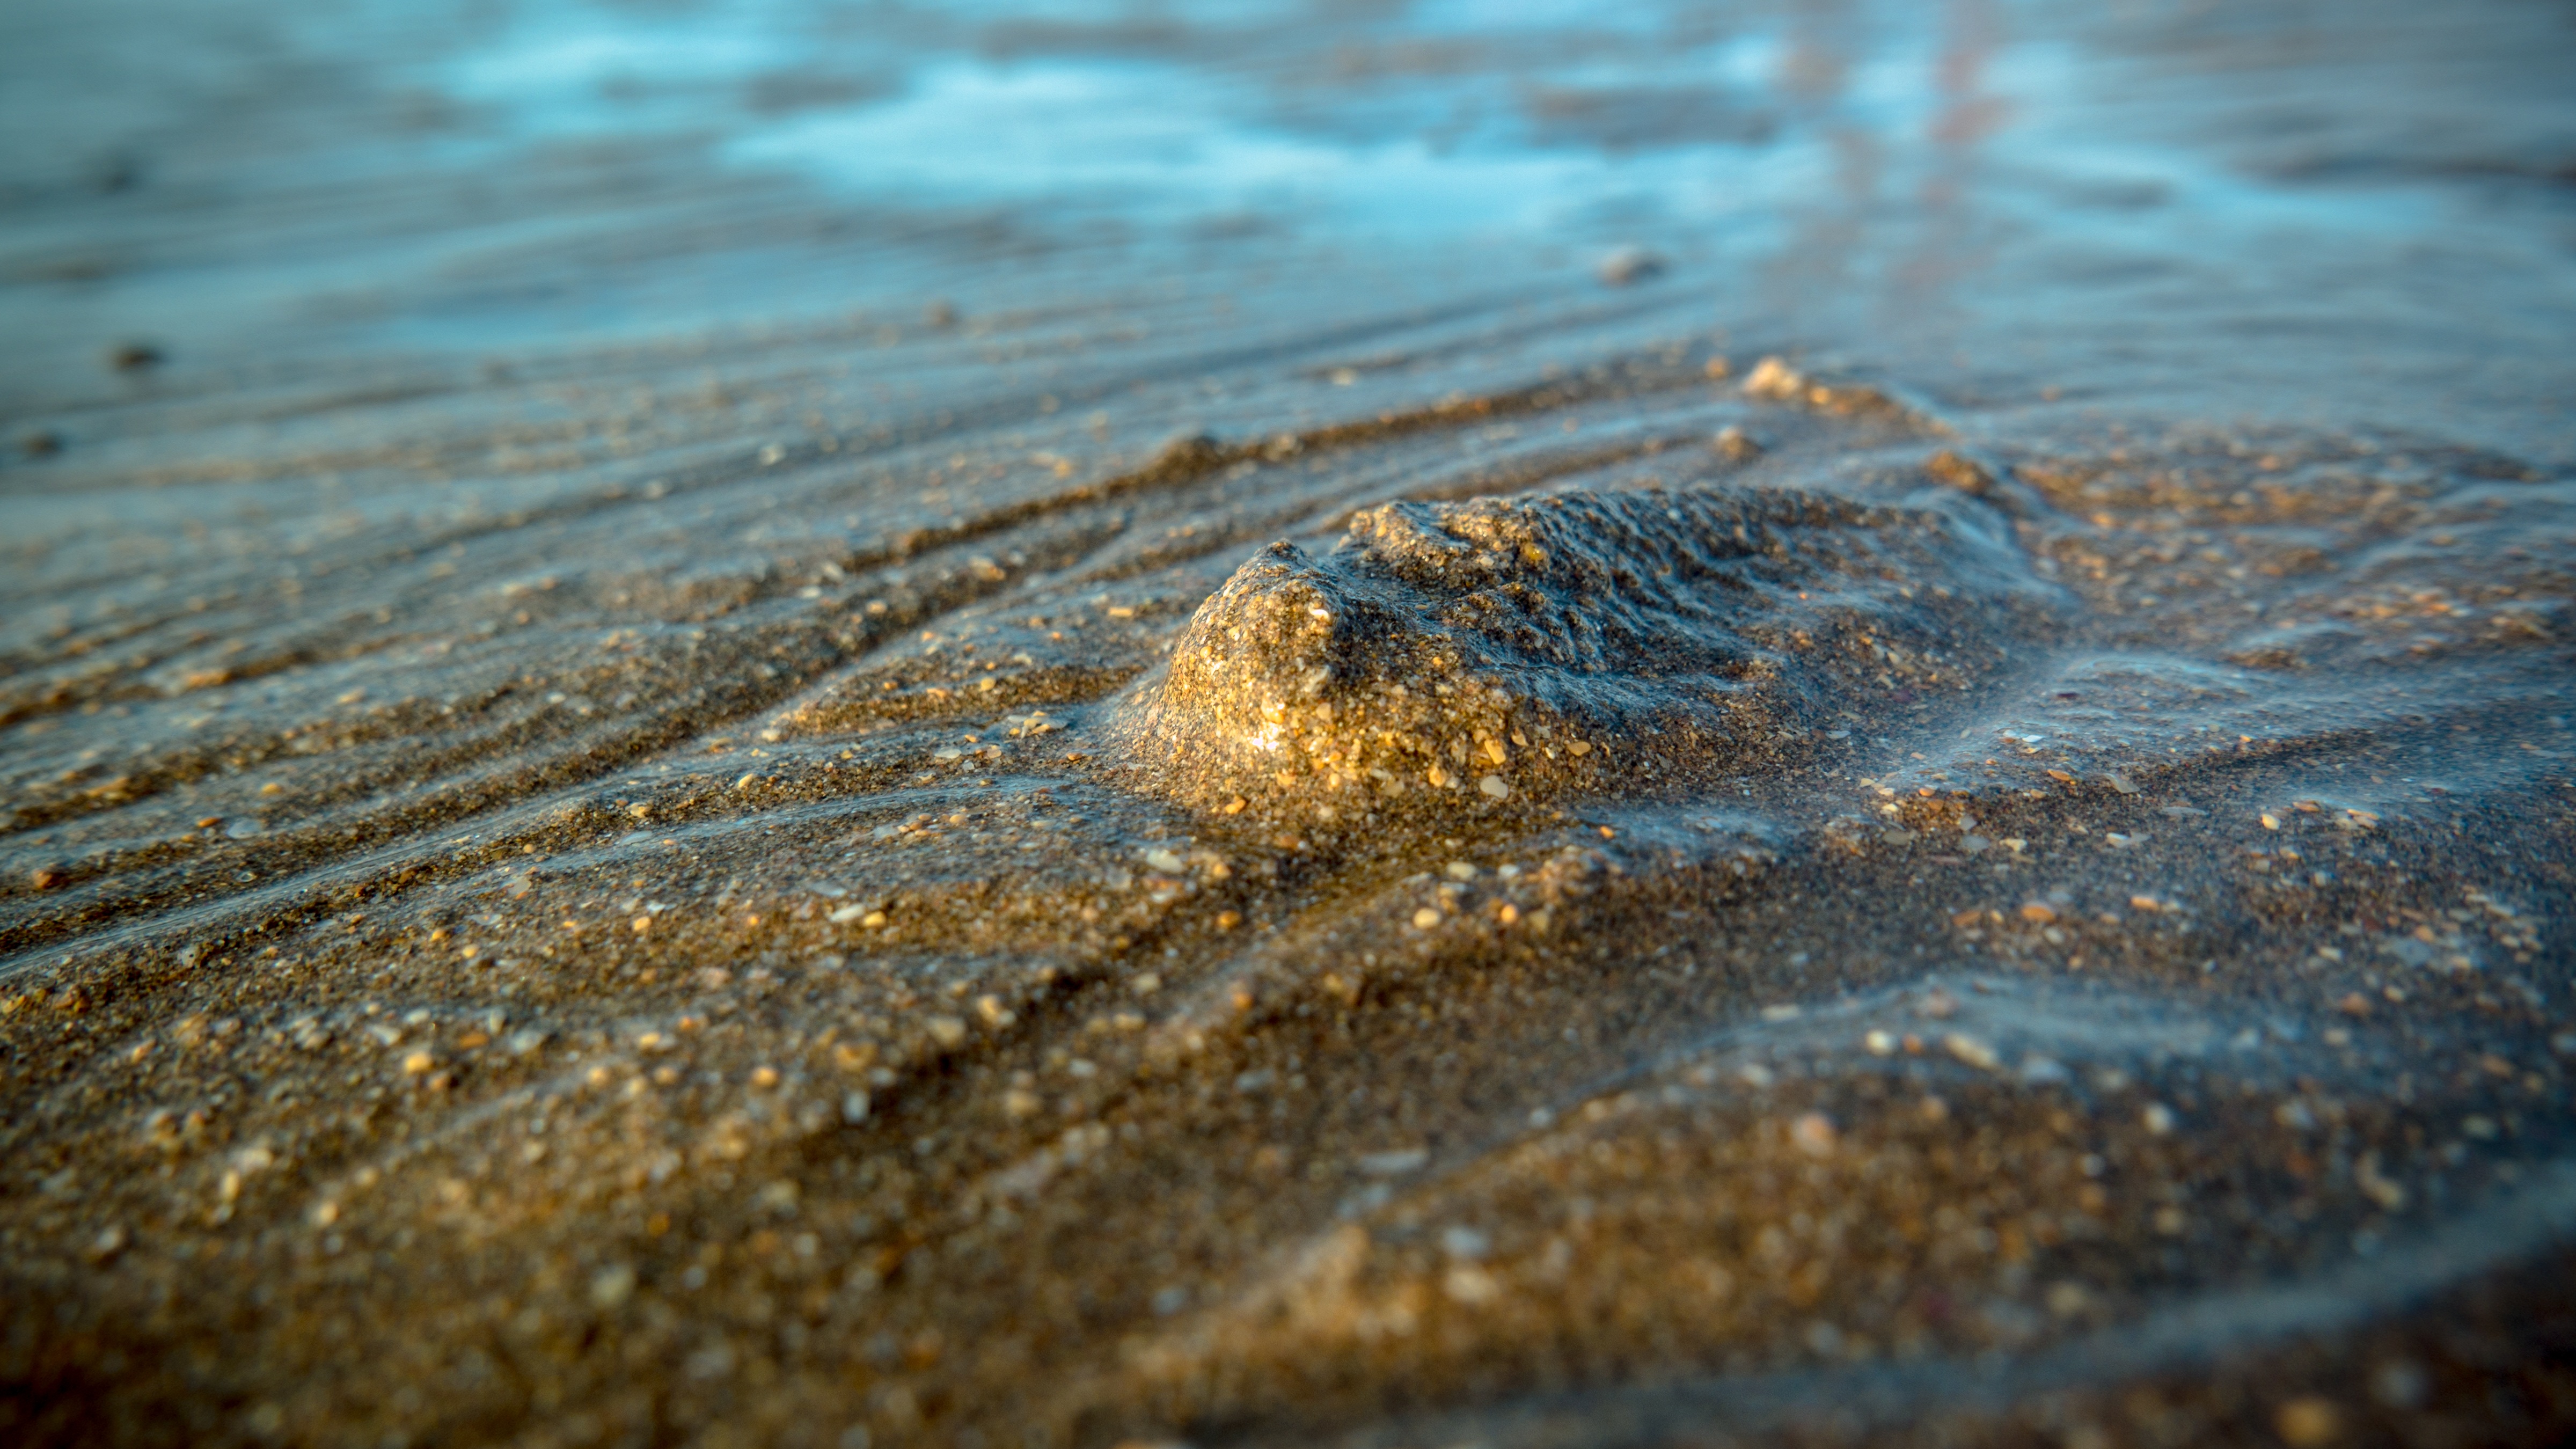
beach, sea, water, nature, sand, rock, sunlight, texture, leaf, wave, wildlife, underwater, reflection, shine, fauna, illuminated, close up, moist, mirroring, macro photography, sea water, ebb, grains of sand, marine biology